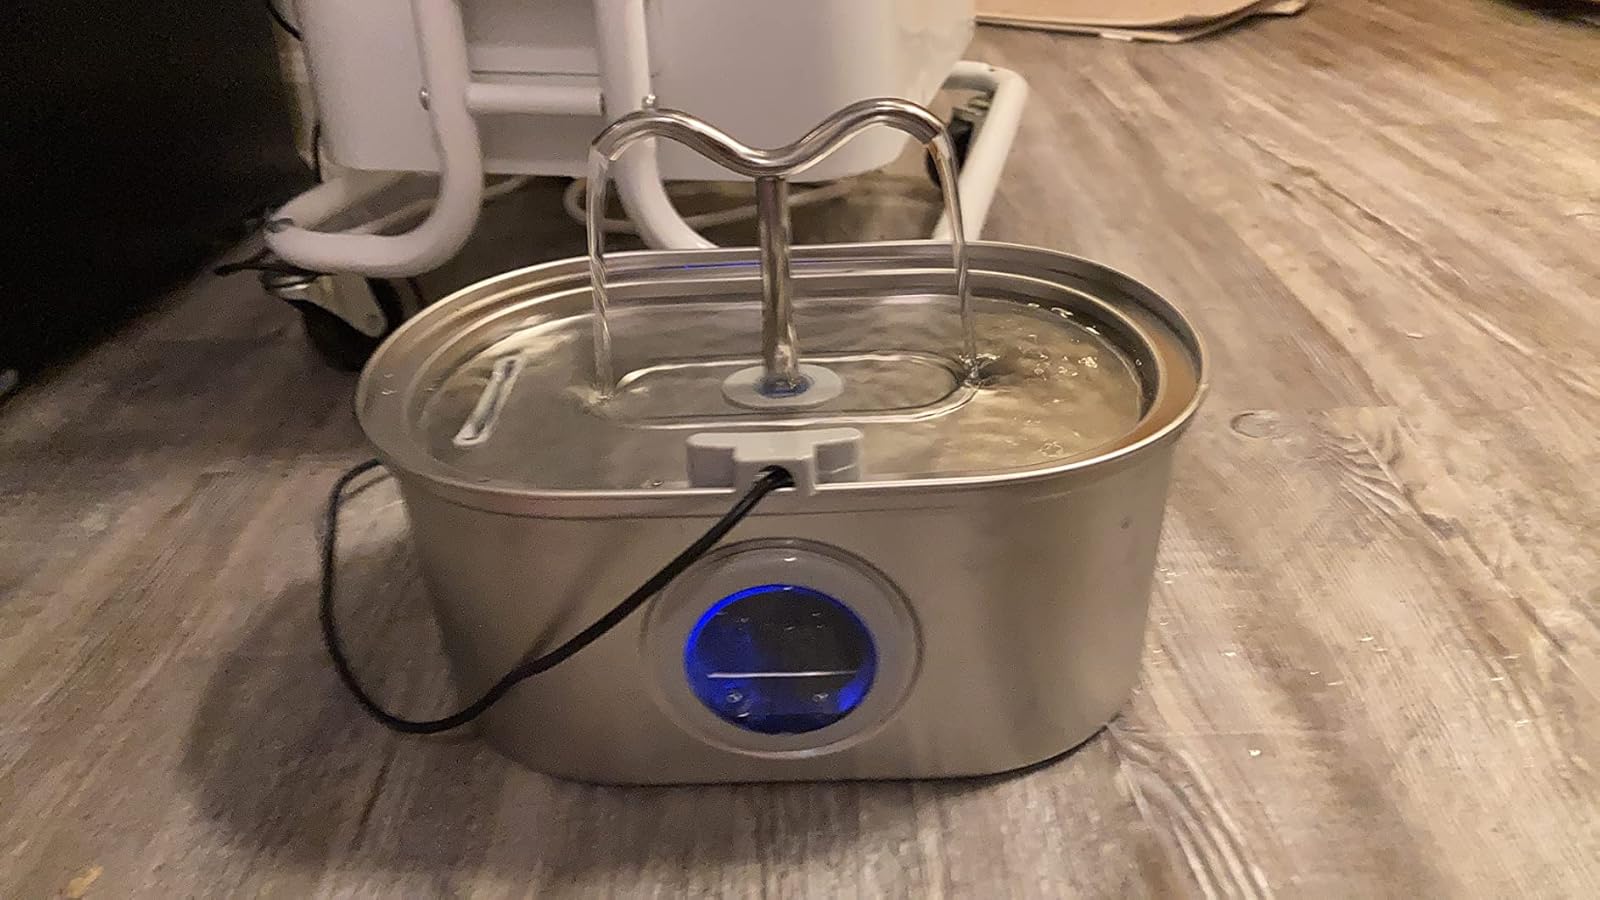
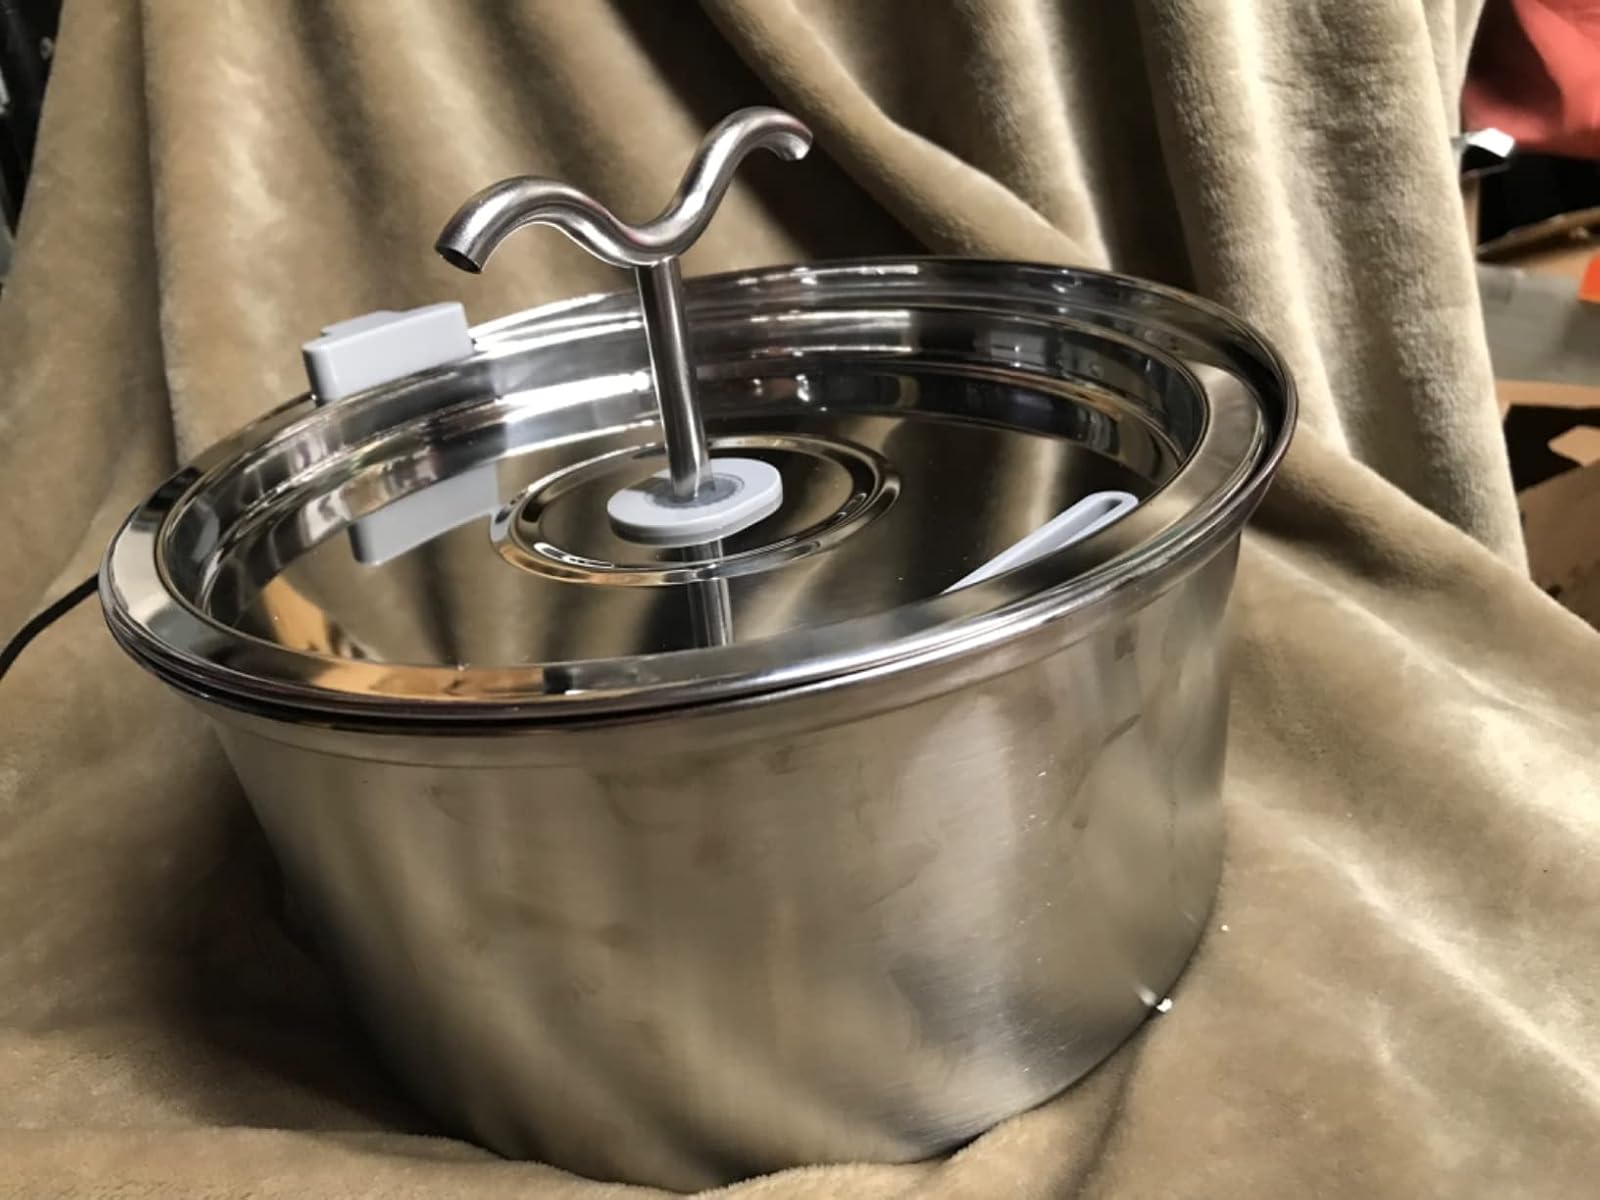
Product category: items_bowl
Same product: no